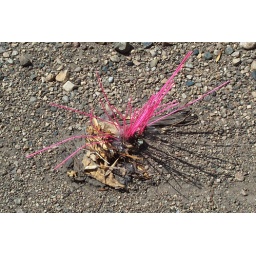
A strange tuft of pink grass I found in the parking lot